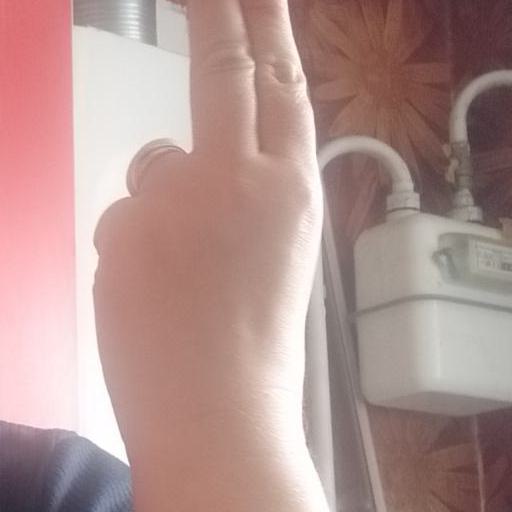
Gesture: two_up_inverted